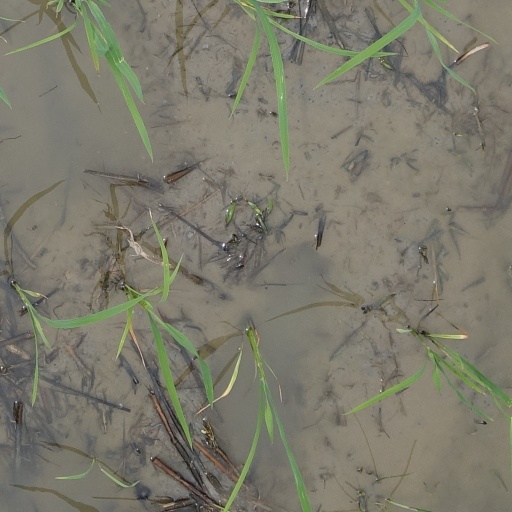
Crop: rice